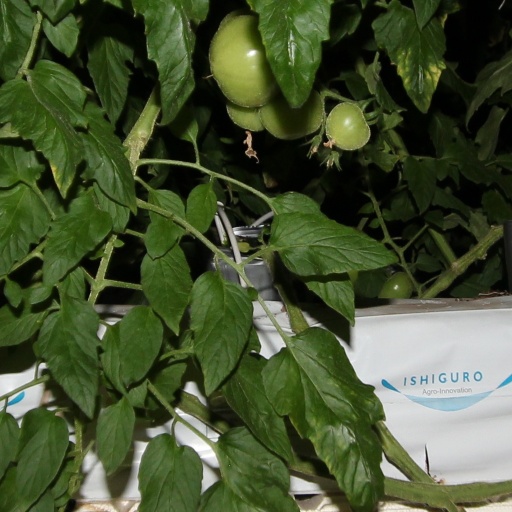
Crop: tomato